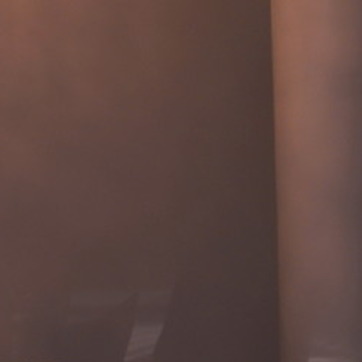
Material: painted